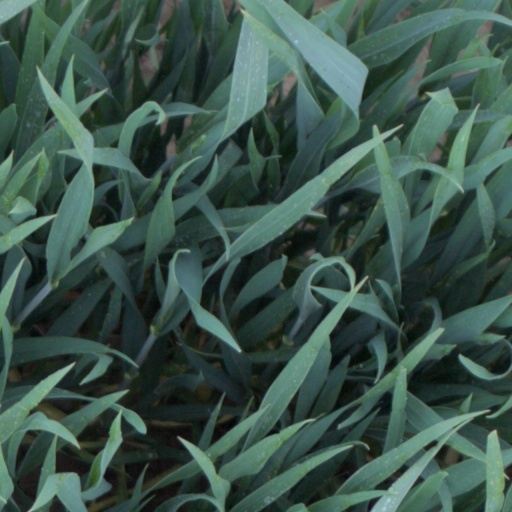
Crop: wheat